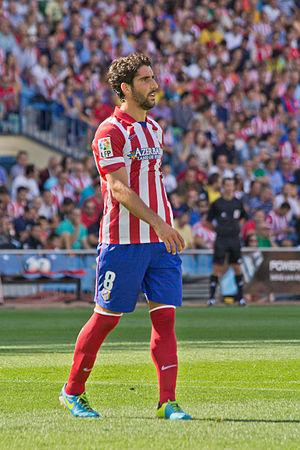
Raúl García Escudero, né le 11 juillet 1986 à Pampelune, est un footballeur international espagnol évoluant au poste de milieu offensif à l'Athletic Bilbao.